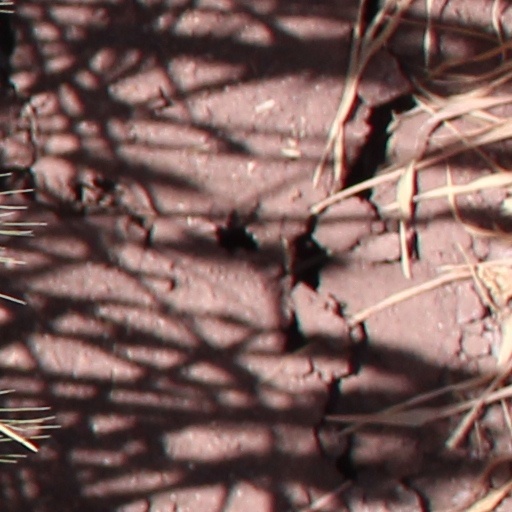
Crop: wheat